Natasja Crone Back

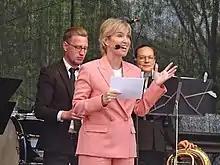
Natasja Crone in 2022

Natasja Crone Back (born 12 June 1970) is a Danish journalist and TV show presenter. She is well known from several big shows on Danish television.